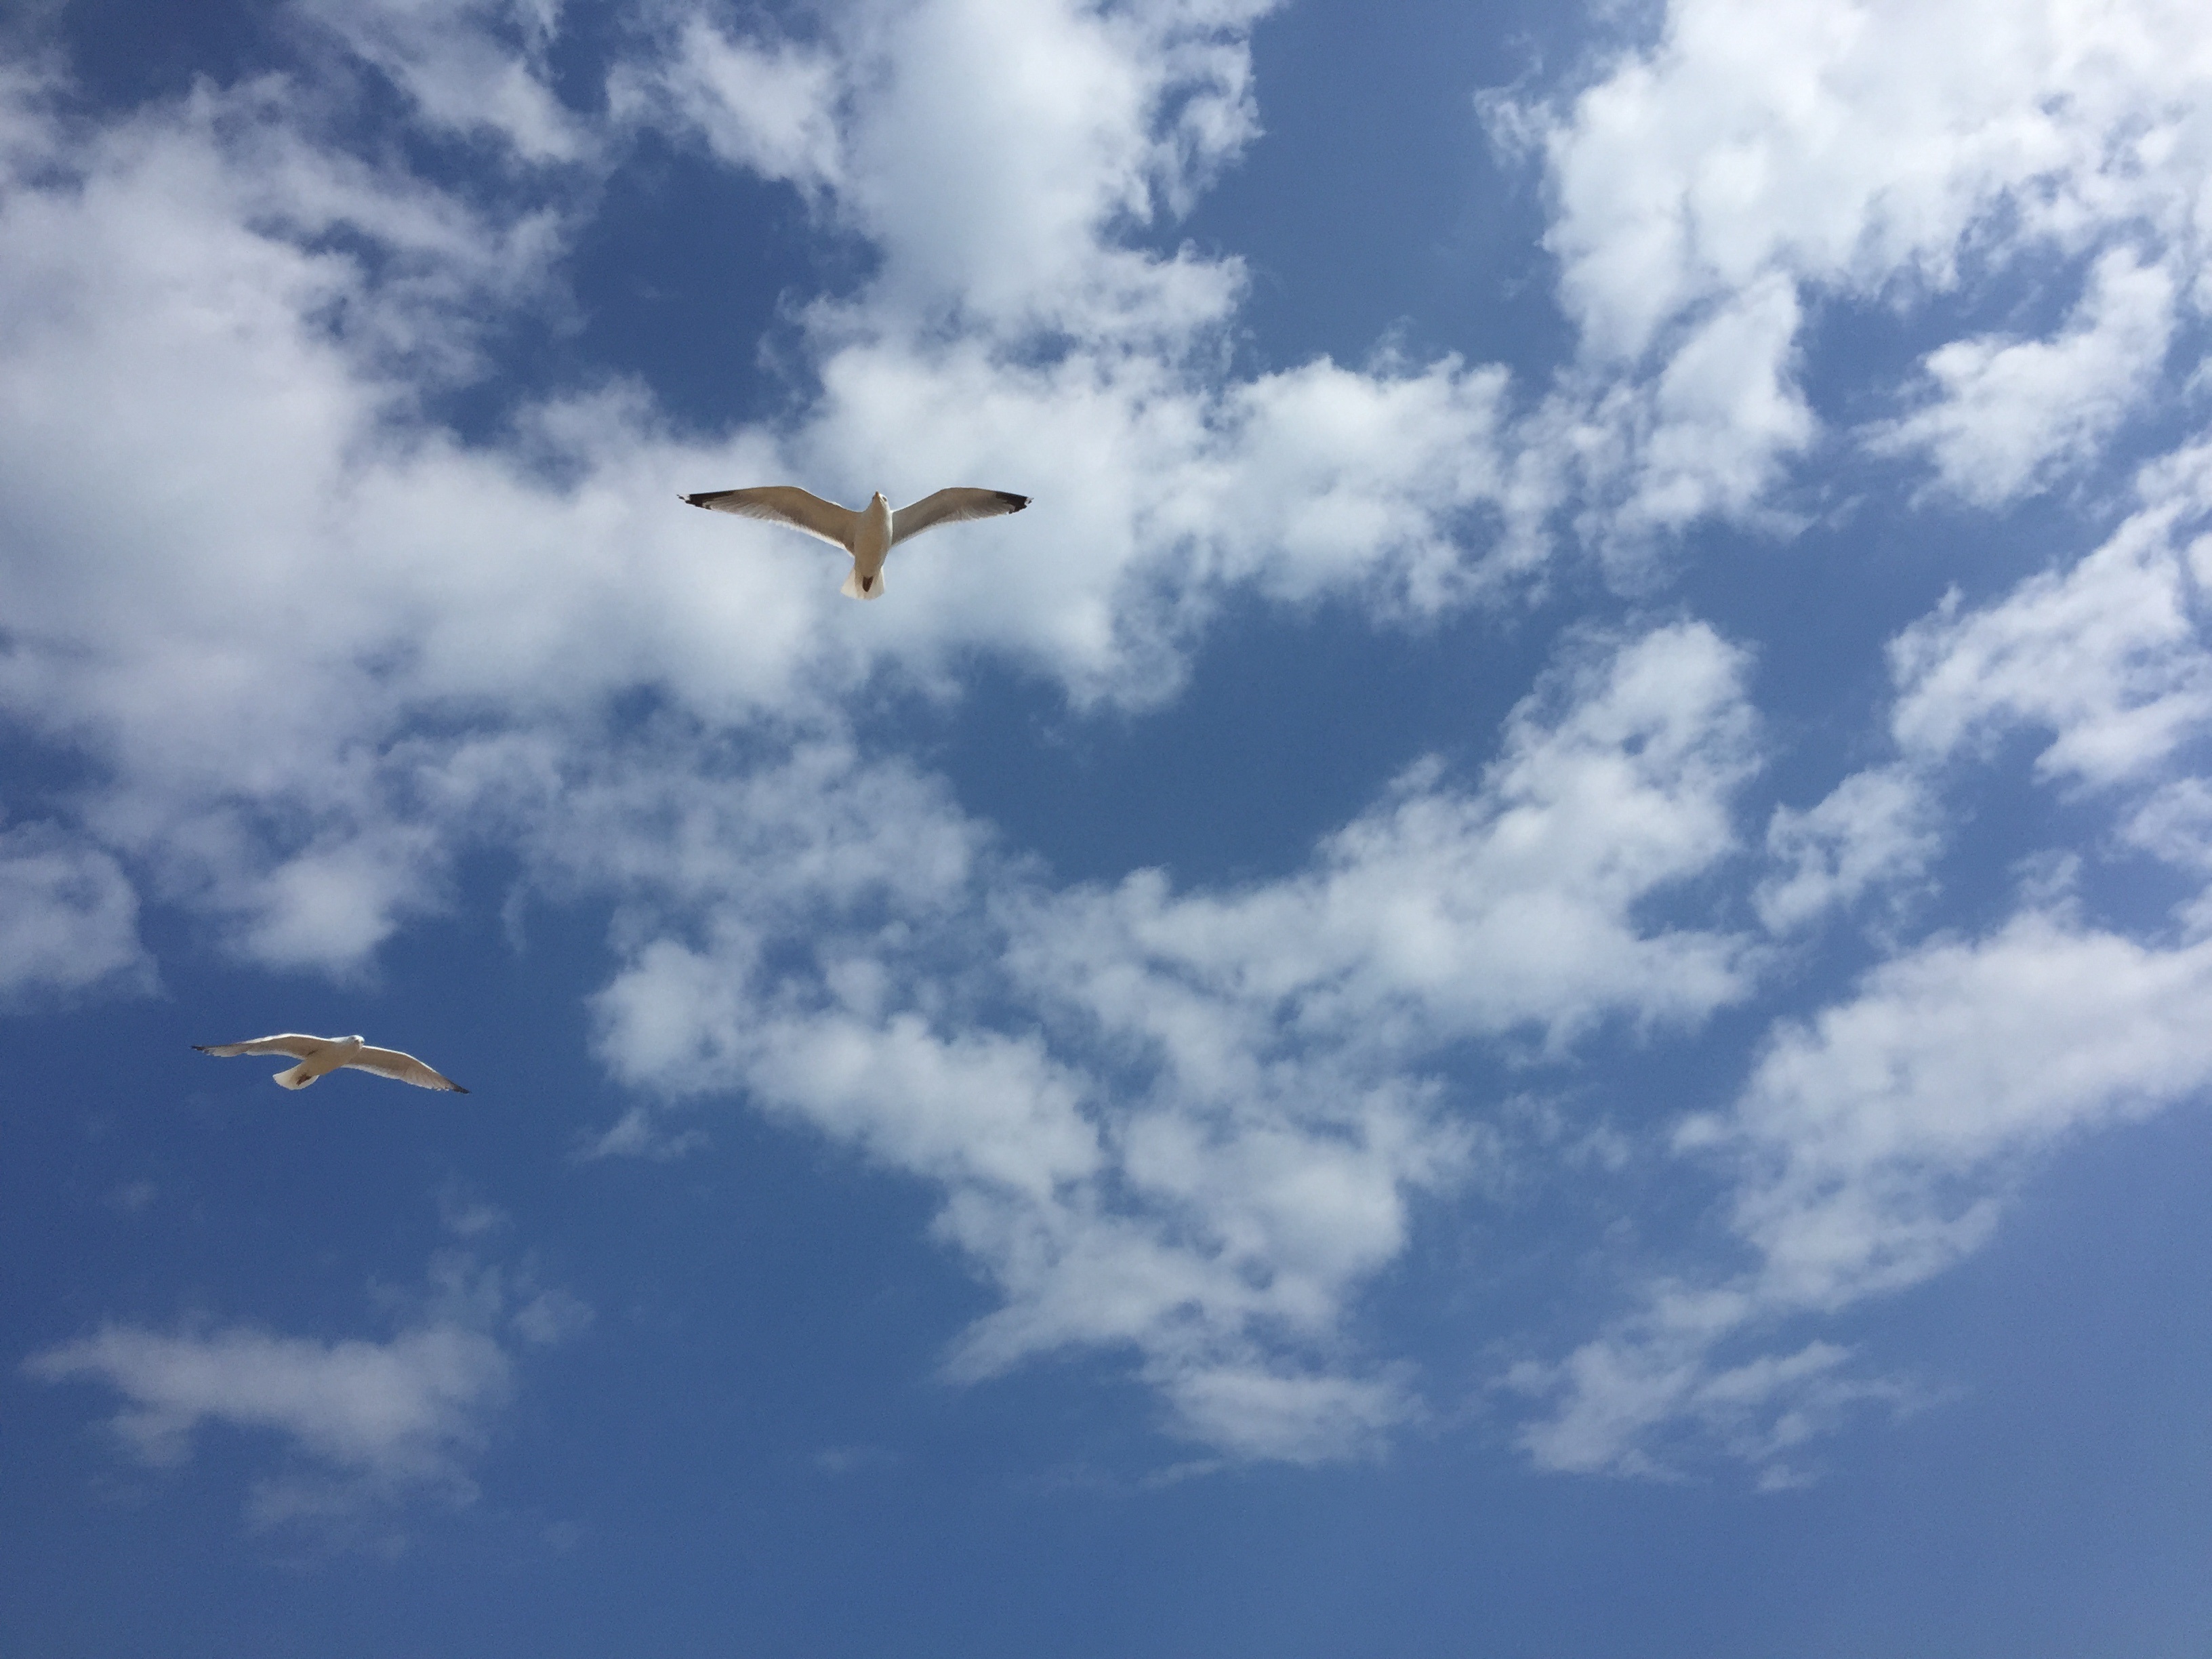
bird, wing, cloud, sky, seabird, airplane, flight, blue, toy, meteorological phenomenon, atmosphere of earth, windsports